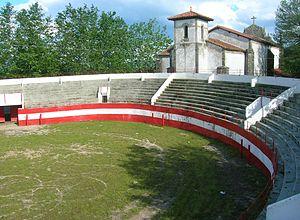
Karrantza ou officiellement Karrantza Harana / Valle de Carranza est une commune de Biscaye dans la communauté autonome du Pays basque en Espagne.